Mae Jemison

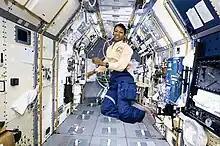
Jemison aboard the Spacelab Japan module on "Endeavour"

Aboard the Spacelab Japan module, Jemison tested NASA's Fluid Therapy System, a set of procedures and equipment to produce water for injection, developed by Sterimatics Corporation. She then used IV bags and a mixing method, developed by Baxter Healthcare, to use the water from the previous step to produce saline solution in space. Jemison was also a co-investigator of two bone cell research experiments. Another experiment she participated in was to induce female frogs to ovulate, fertilize the eggs, and then see how tadpoles developed in zero gravity.